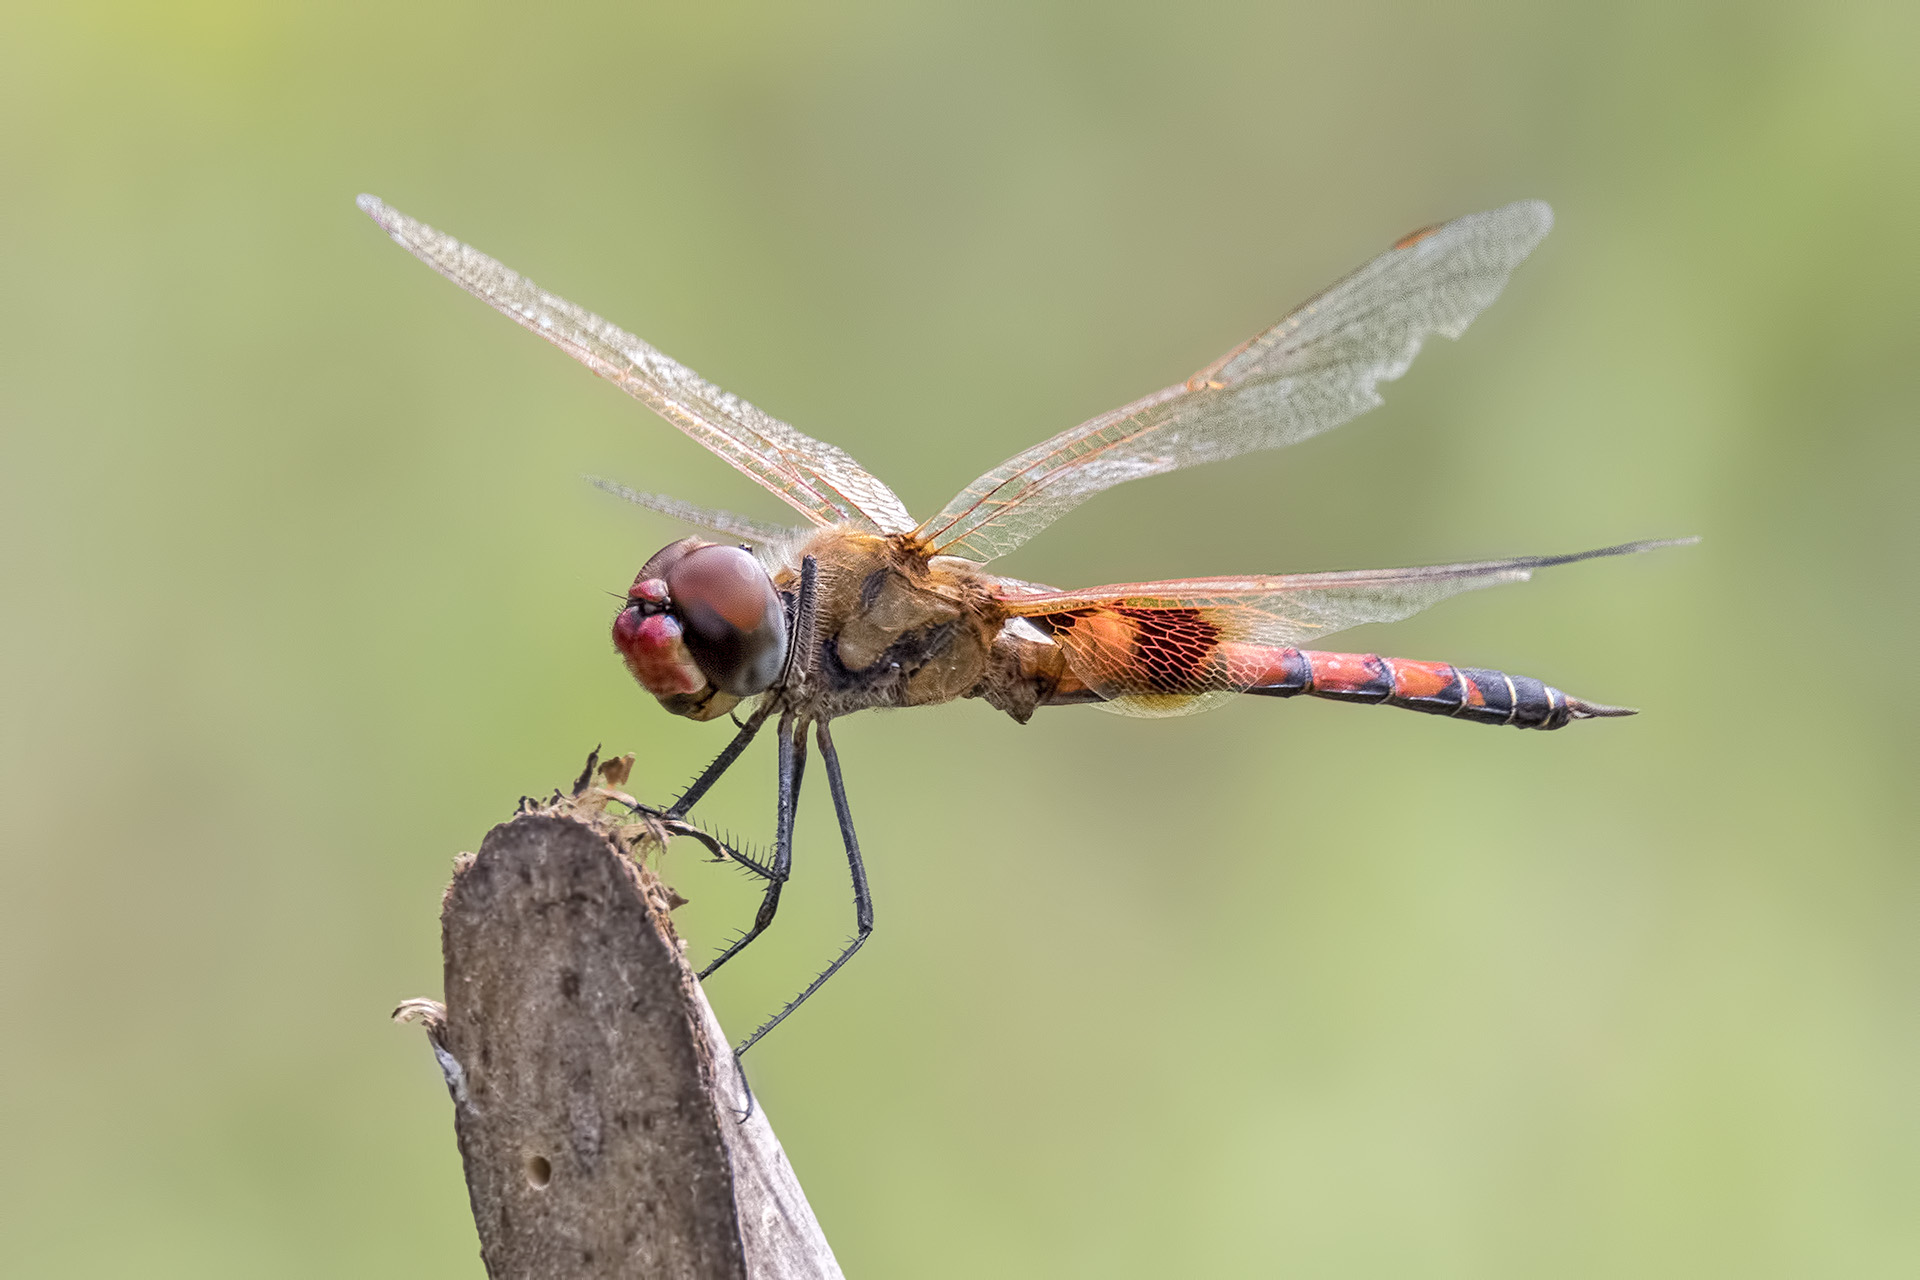
wing, photography, fly, male, insect, fauna, invertebrate, close up, dragonfly, anisoptera, india, arthropoda, ariansuresh, skanfarmhouse, nellore, andhrapradesh, animalia, hexapoda, insecta, pterygota, sx602016img1538l, redmarshtrotter, keyholeglider, odonata, epiprocta, libelluloidea, libellulidae, trameinae, trameini, tramea, trameabasilaris, trameaburmeisteri, trapezostigmabasilare, wheelingglider, macro photography, arthropod, plant stem, dragonflies and damseflies